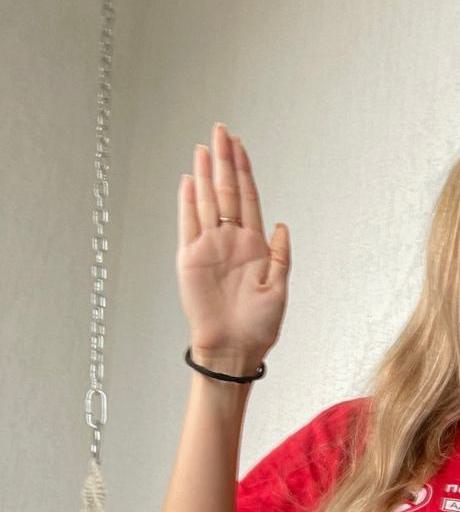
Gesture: stop